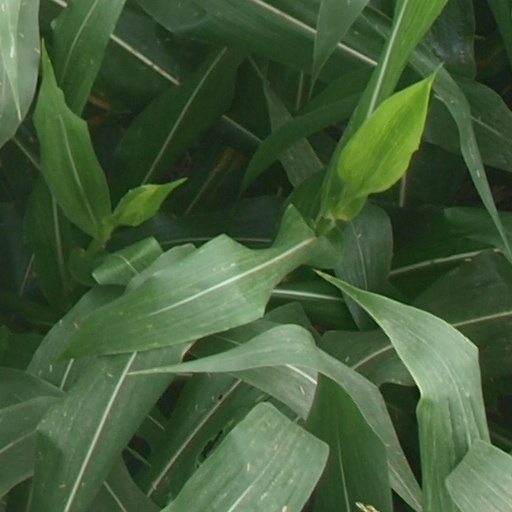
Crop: maize; corn